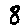
Label: 8